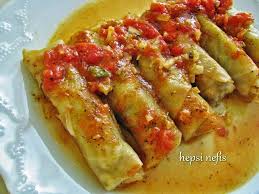
Label: cabbage_roll